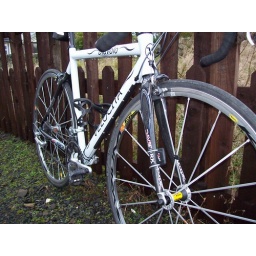
bike in white